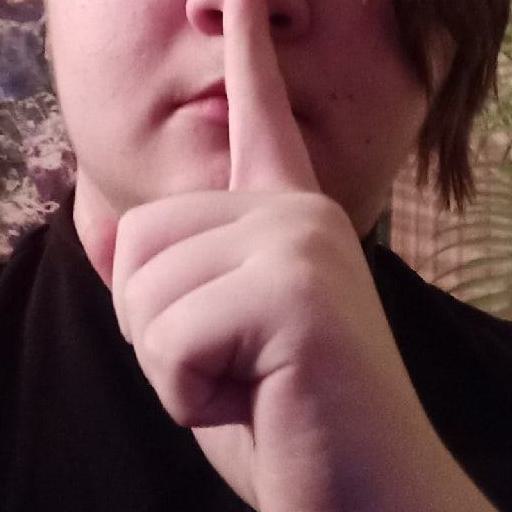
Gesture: mute